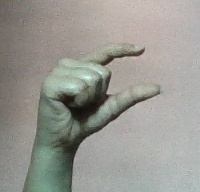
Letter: dal